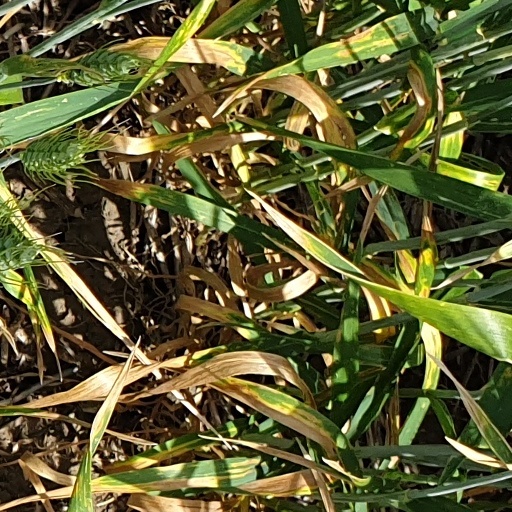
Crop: wheat